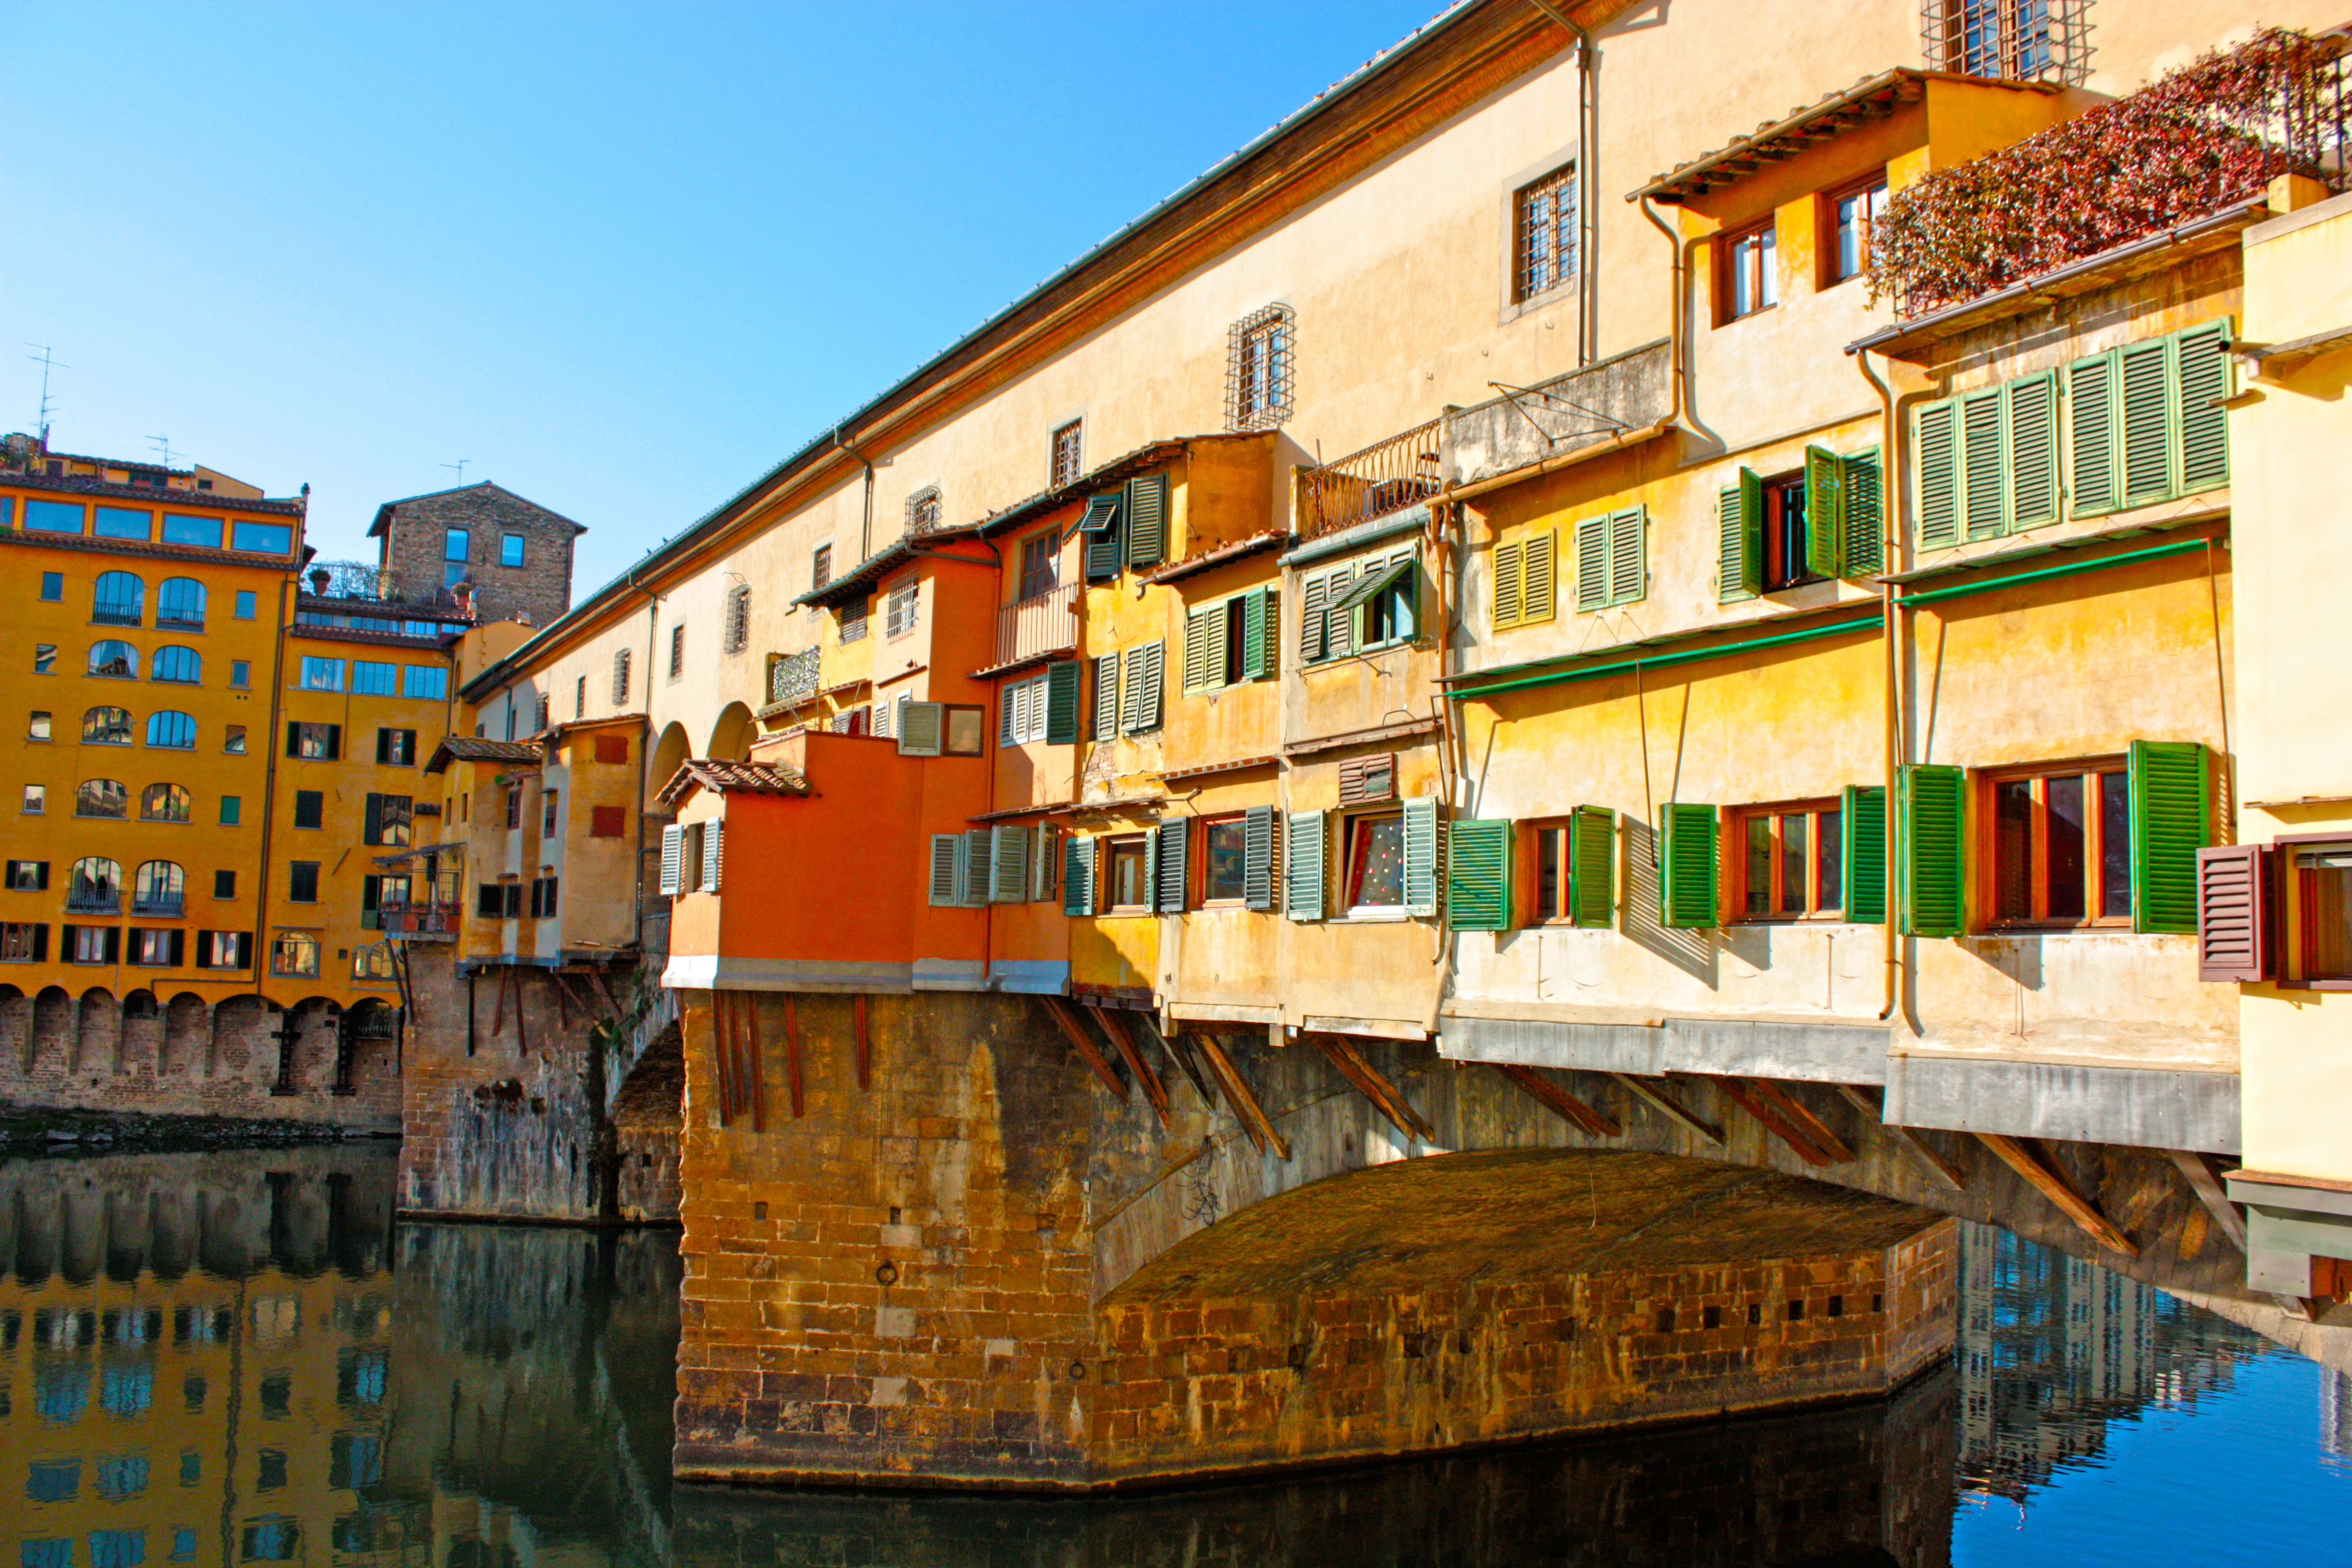
ponte vecchio, bridge, old, florence, italy, tuscany, arno, landscape, river arno, architecture, history, summer, holidays, canal, river, tourism, arc, buildings, bricks, brick, reflections, water, monument, monuments, city, reflection, sky, trip, works, palazzo